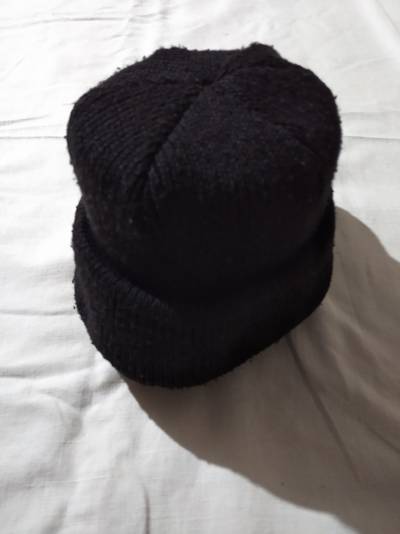
Waste category: clothes